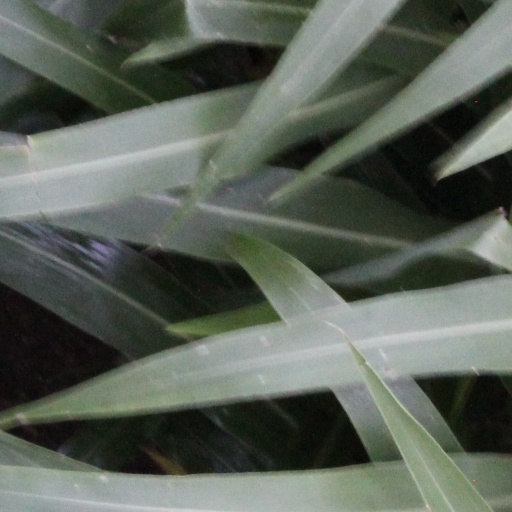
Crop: sorghum